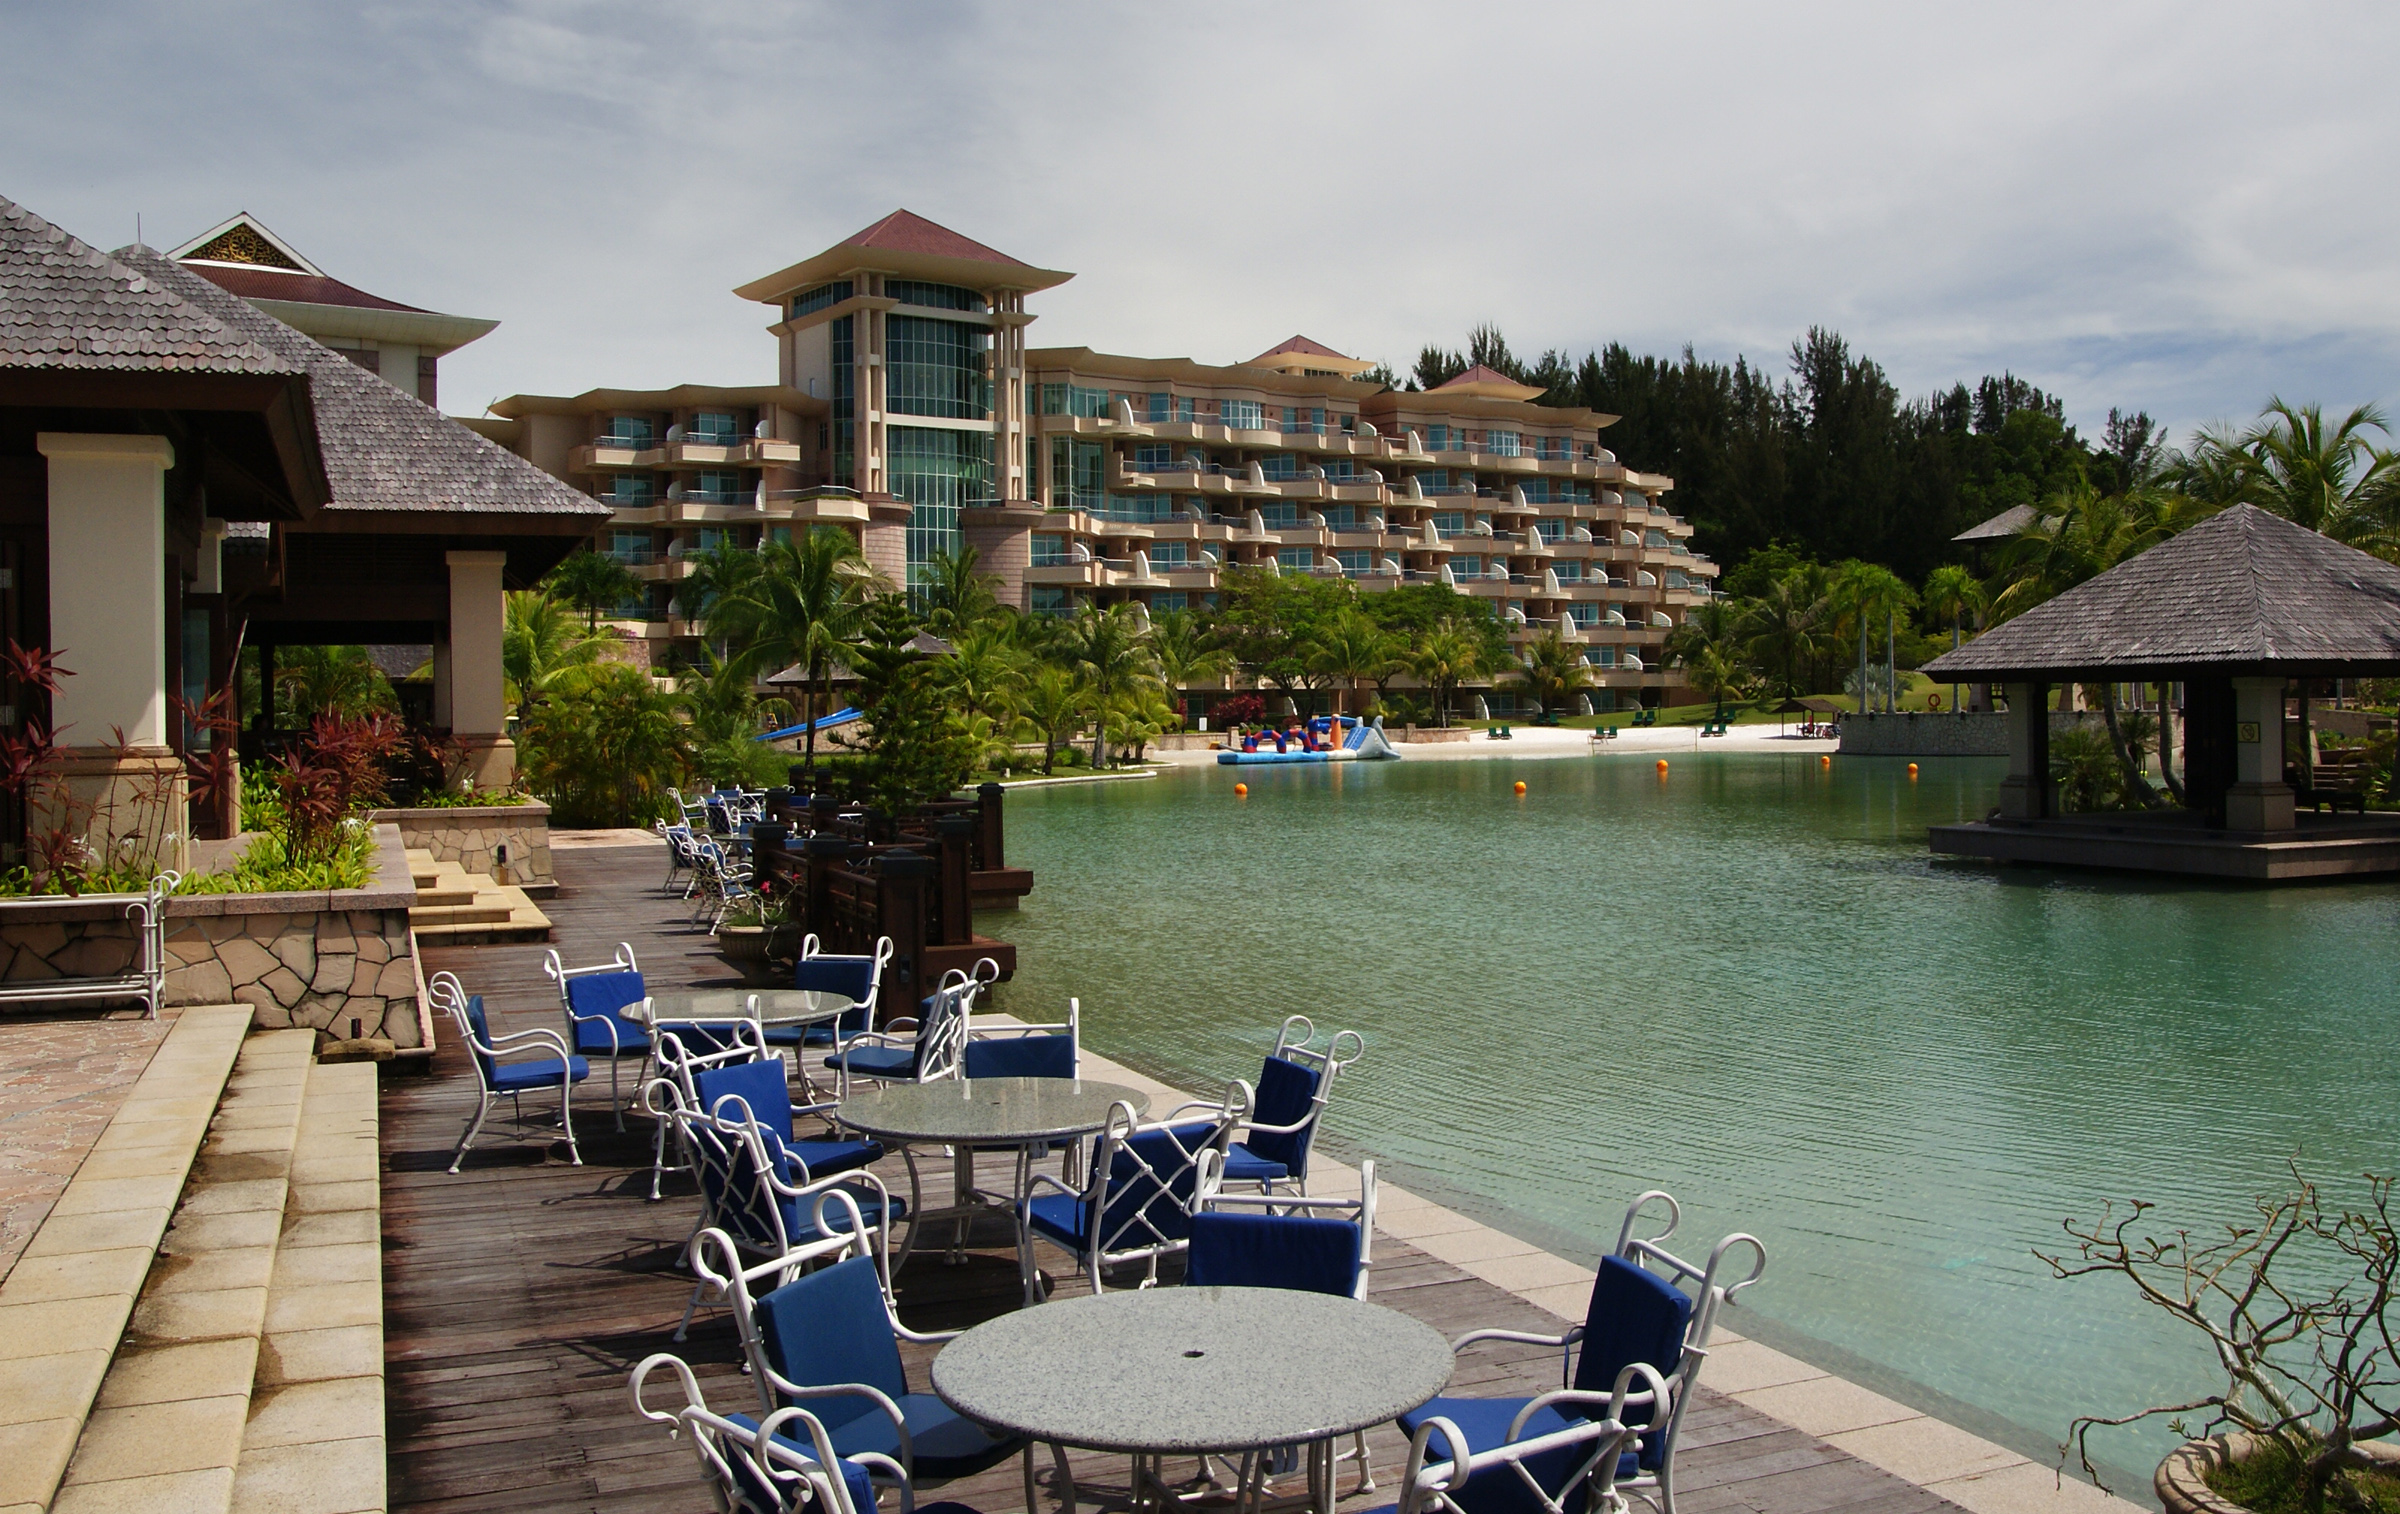
dock, architecture, town, home, vacation, village, swimming pool, marina, tourism, leisure, waterway, resort, estate, bruneiluxury